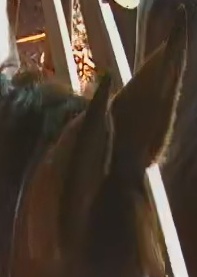
Face region: ears (position_of_ears)
Pain indicator: not_present